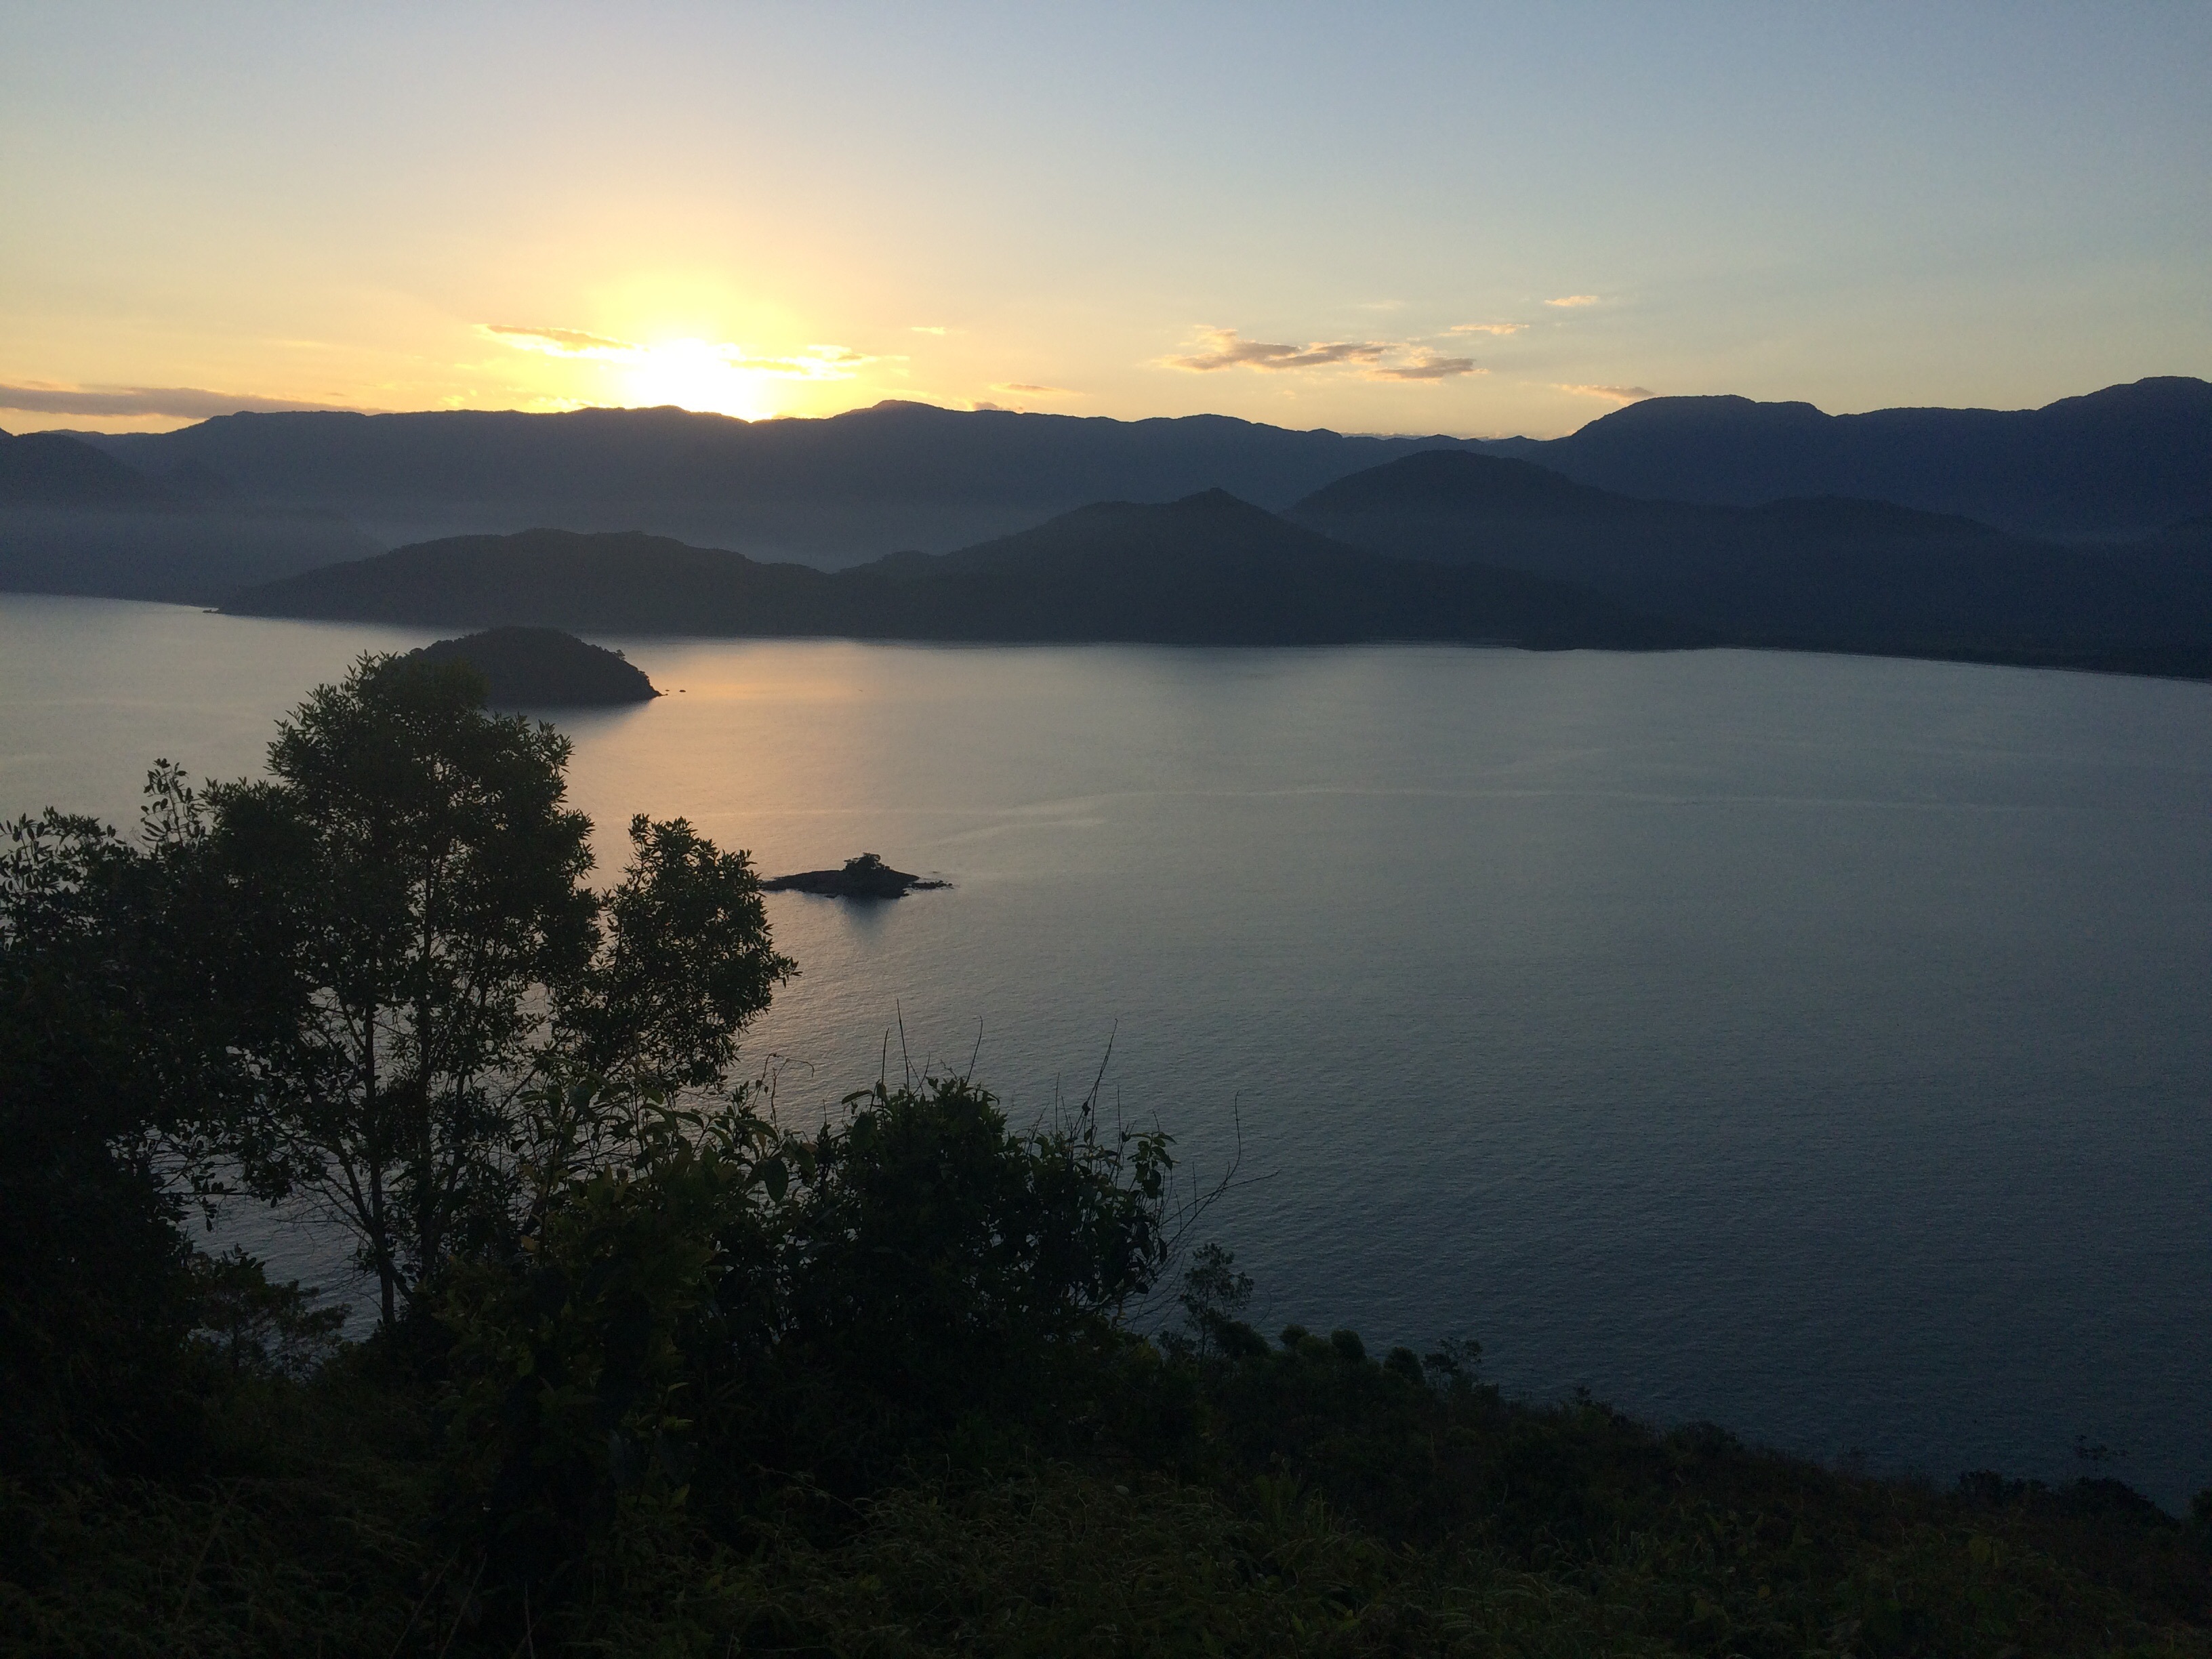
landscape, sea, mountain, cloud, sunrise, sunset, mist, morning, hill, lake, dawn, river, dusk, contemplation, evening, reflection, reservoir, tourism, highland, flora, depth, loch, serra, brazilian atlantic forest, ubatuba, atmospheric phenomenon, mountainous landforms